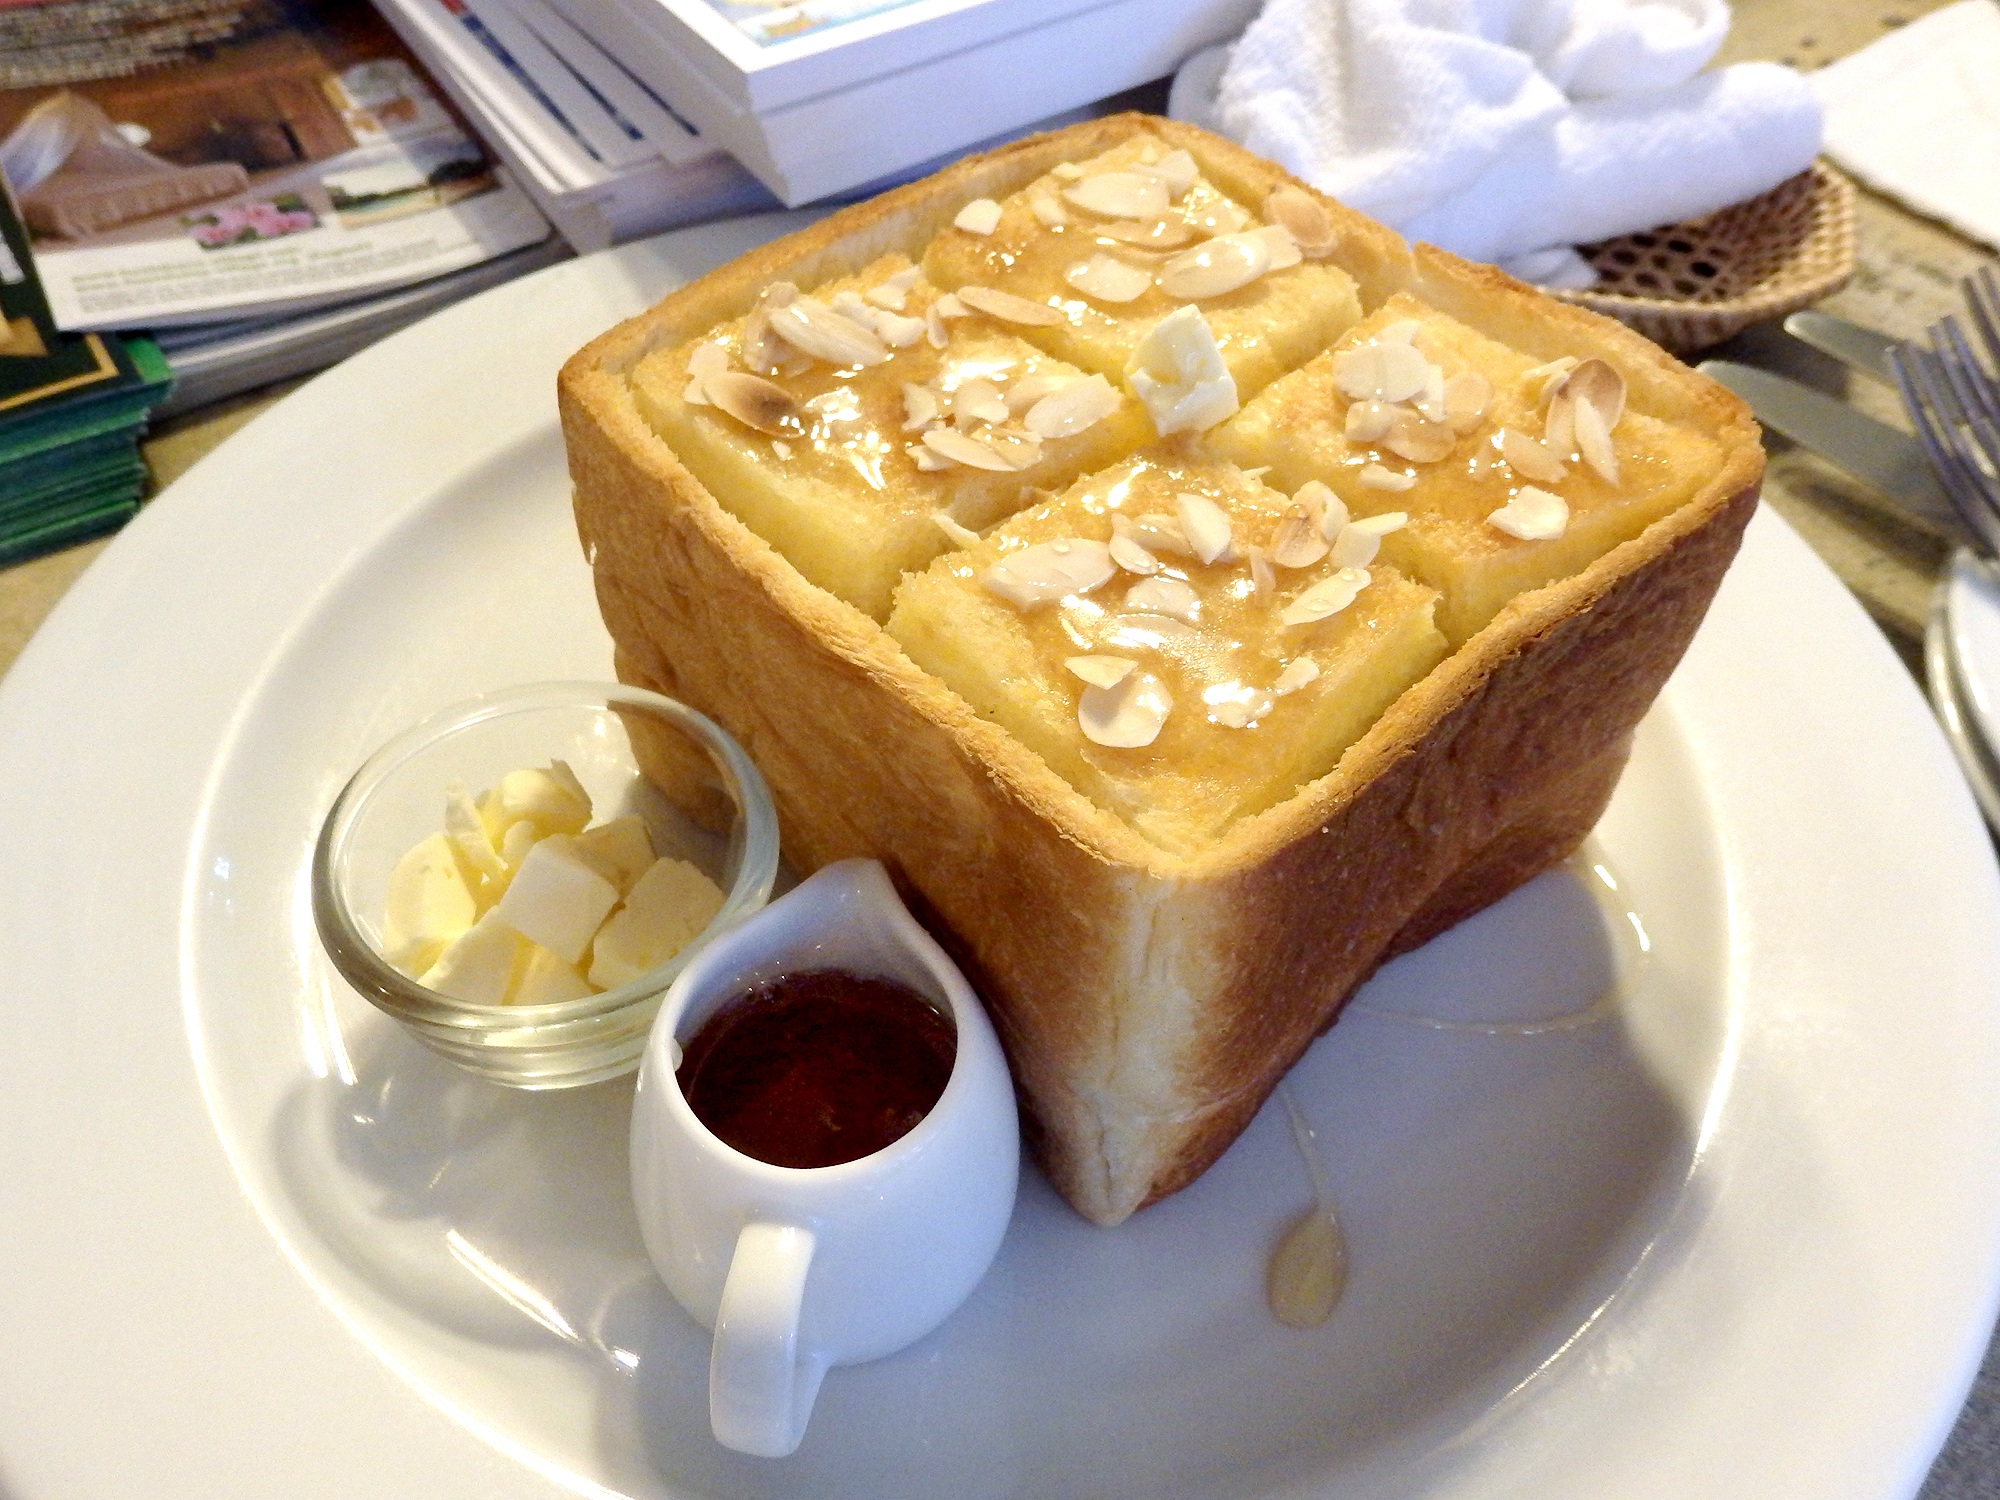
white, sweet, honey, dish, meal, food, breakfast, baking, dessert, lunch, bread, bakery, almond, butter, dipper, brunch, baked goods, flavor